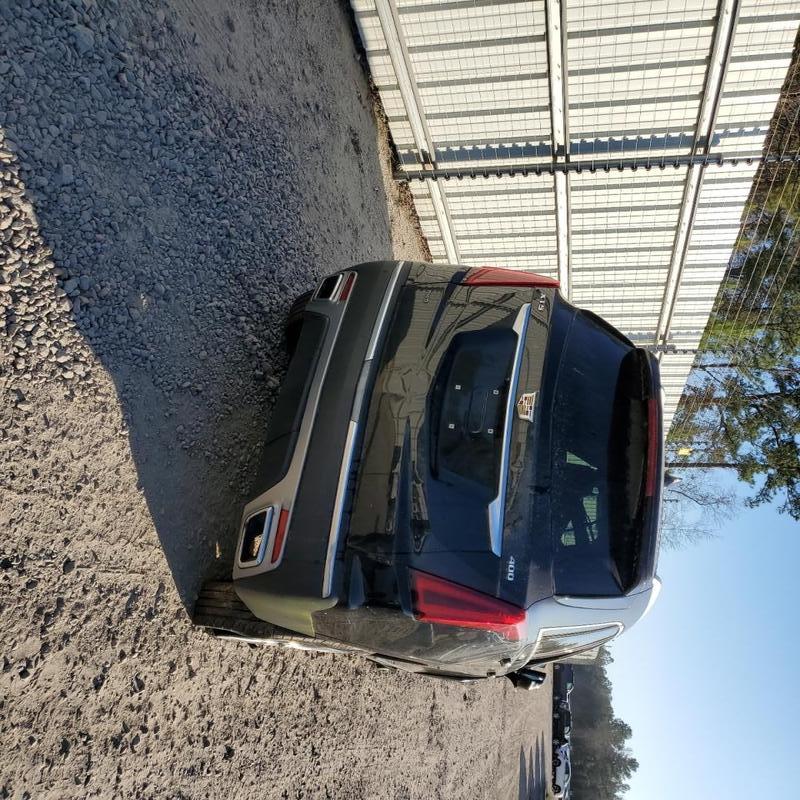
Aucun dommage détecté.
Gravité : aucun